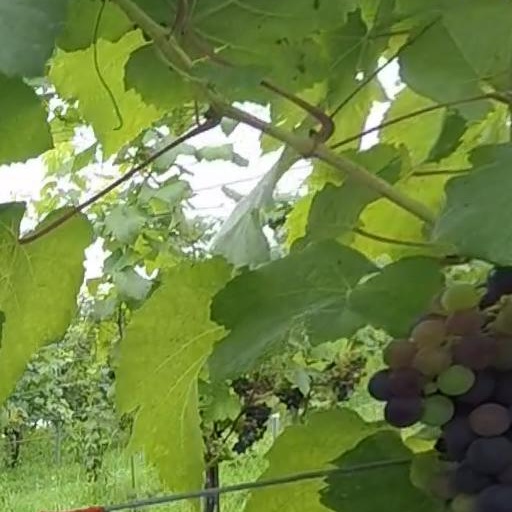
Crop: grape